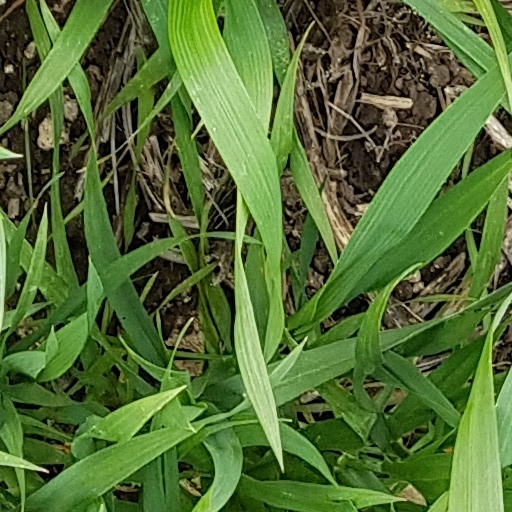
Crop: wheat